Moumouni Dagano

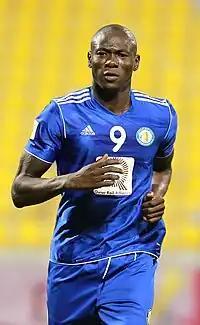
Dagano with Al-Khor in 2011

Beli Moumouni Dagano (born 1 January 1981) is a Burkinabé former professional footballer who played as a forward. He is the Burkina Faso national team's all-time leading goalscorer.